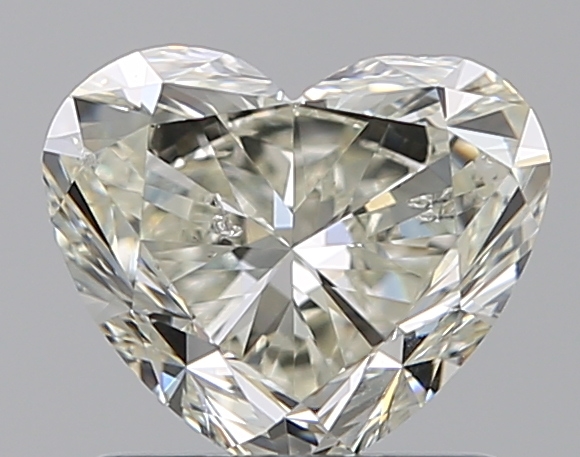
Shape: heart
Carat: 1
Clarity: SI2
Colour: L
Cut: EX
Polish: EX
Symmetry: VG
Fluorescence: N
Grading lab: GIA
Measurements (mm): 5.78 x 6.78 x 3.88